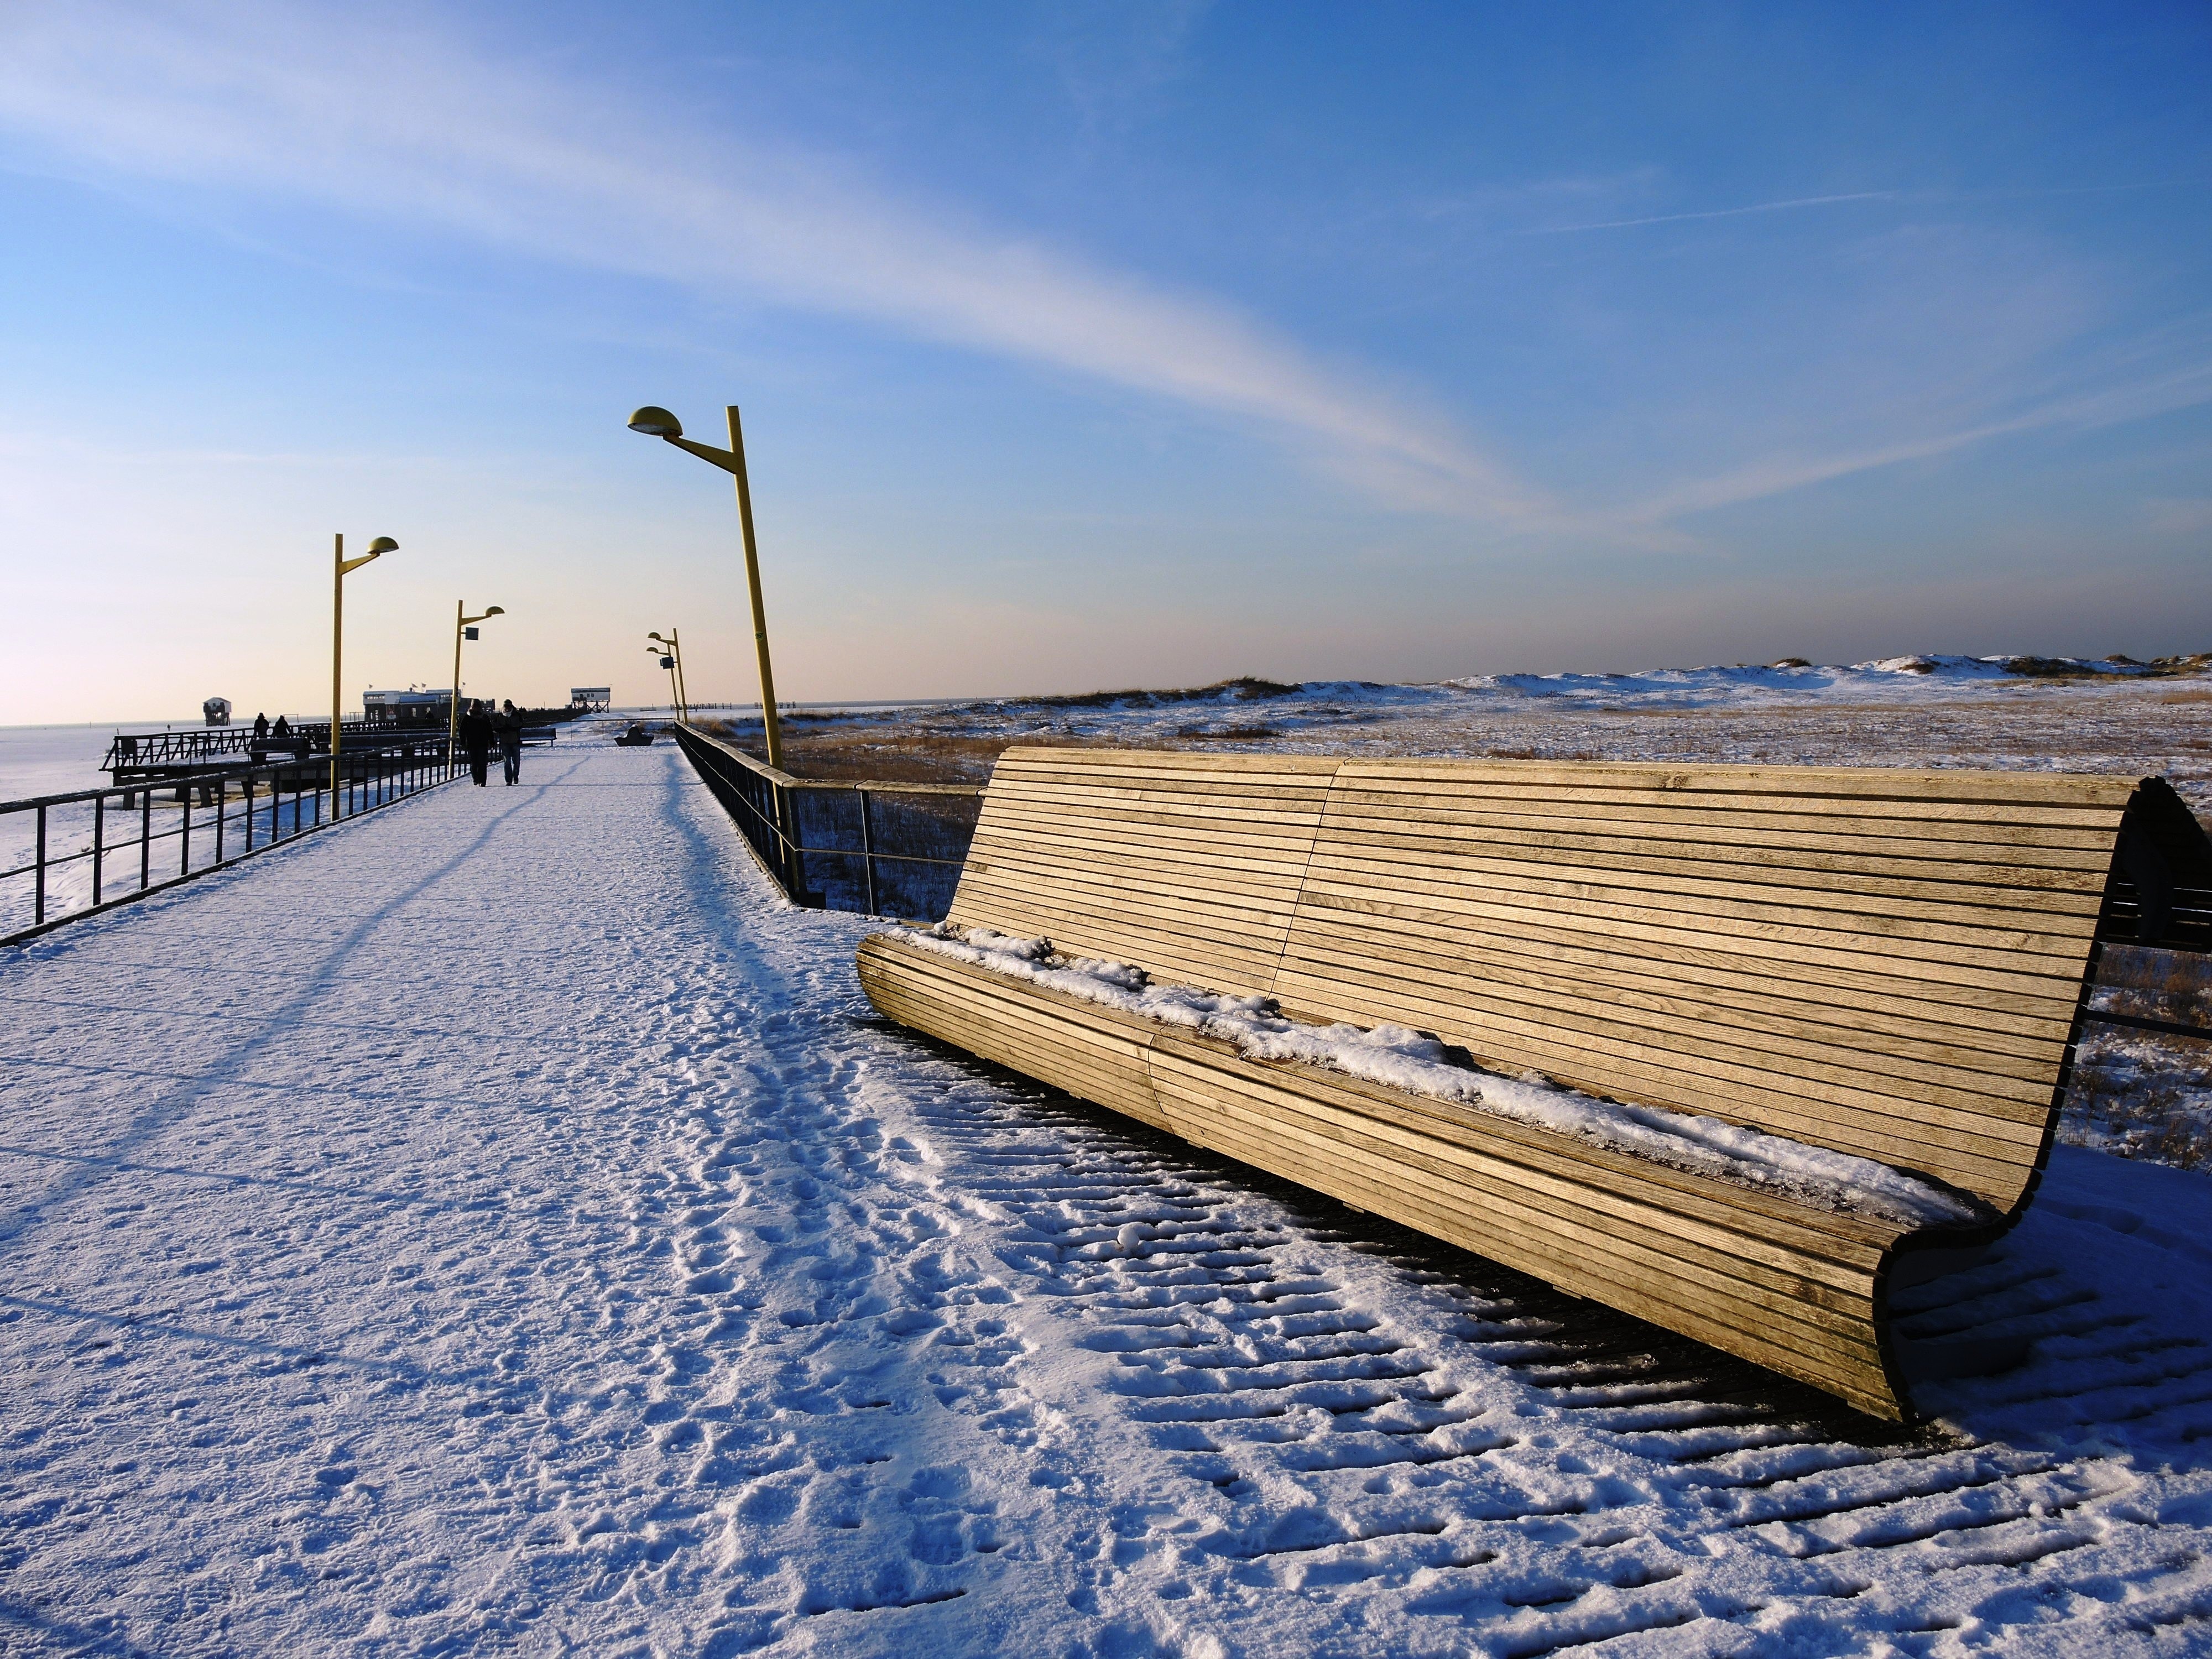
sea, coast, water, ocean, snow, cold, winter, dock, sky, boardwalk, sunlight, morning, shore, wave, roof, pier, reflection, vehicle, weather, blue, promenade, benches, breakwater, north sea, resting place, tranquility base